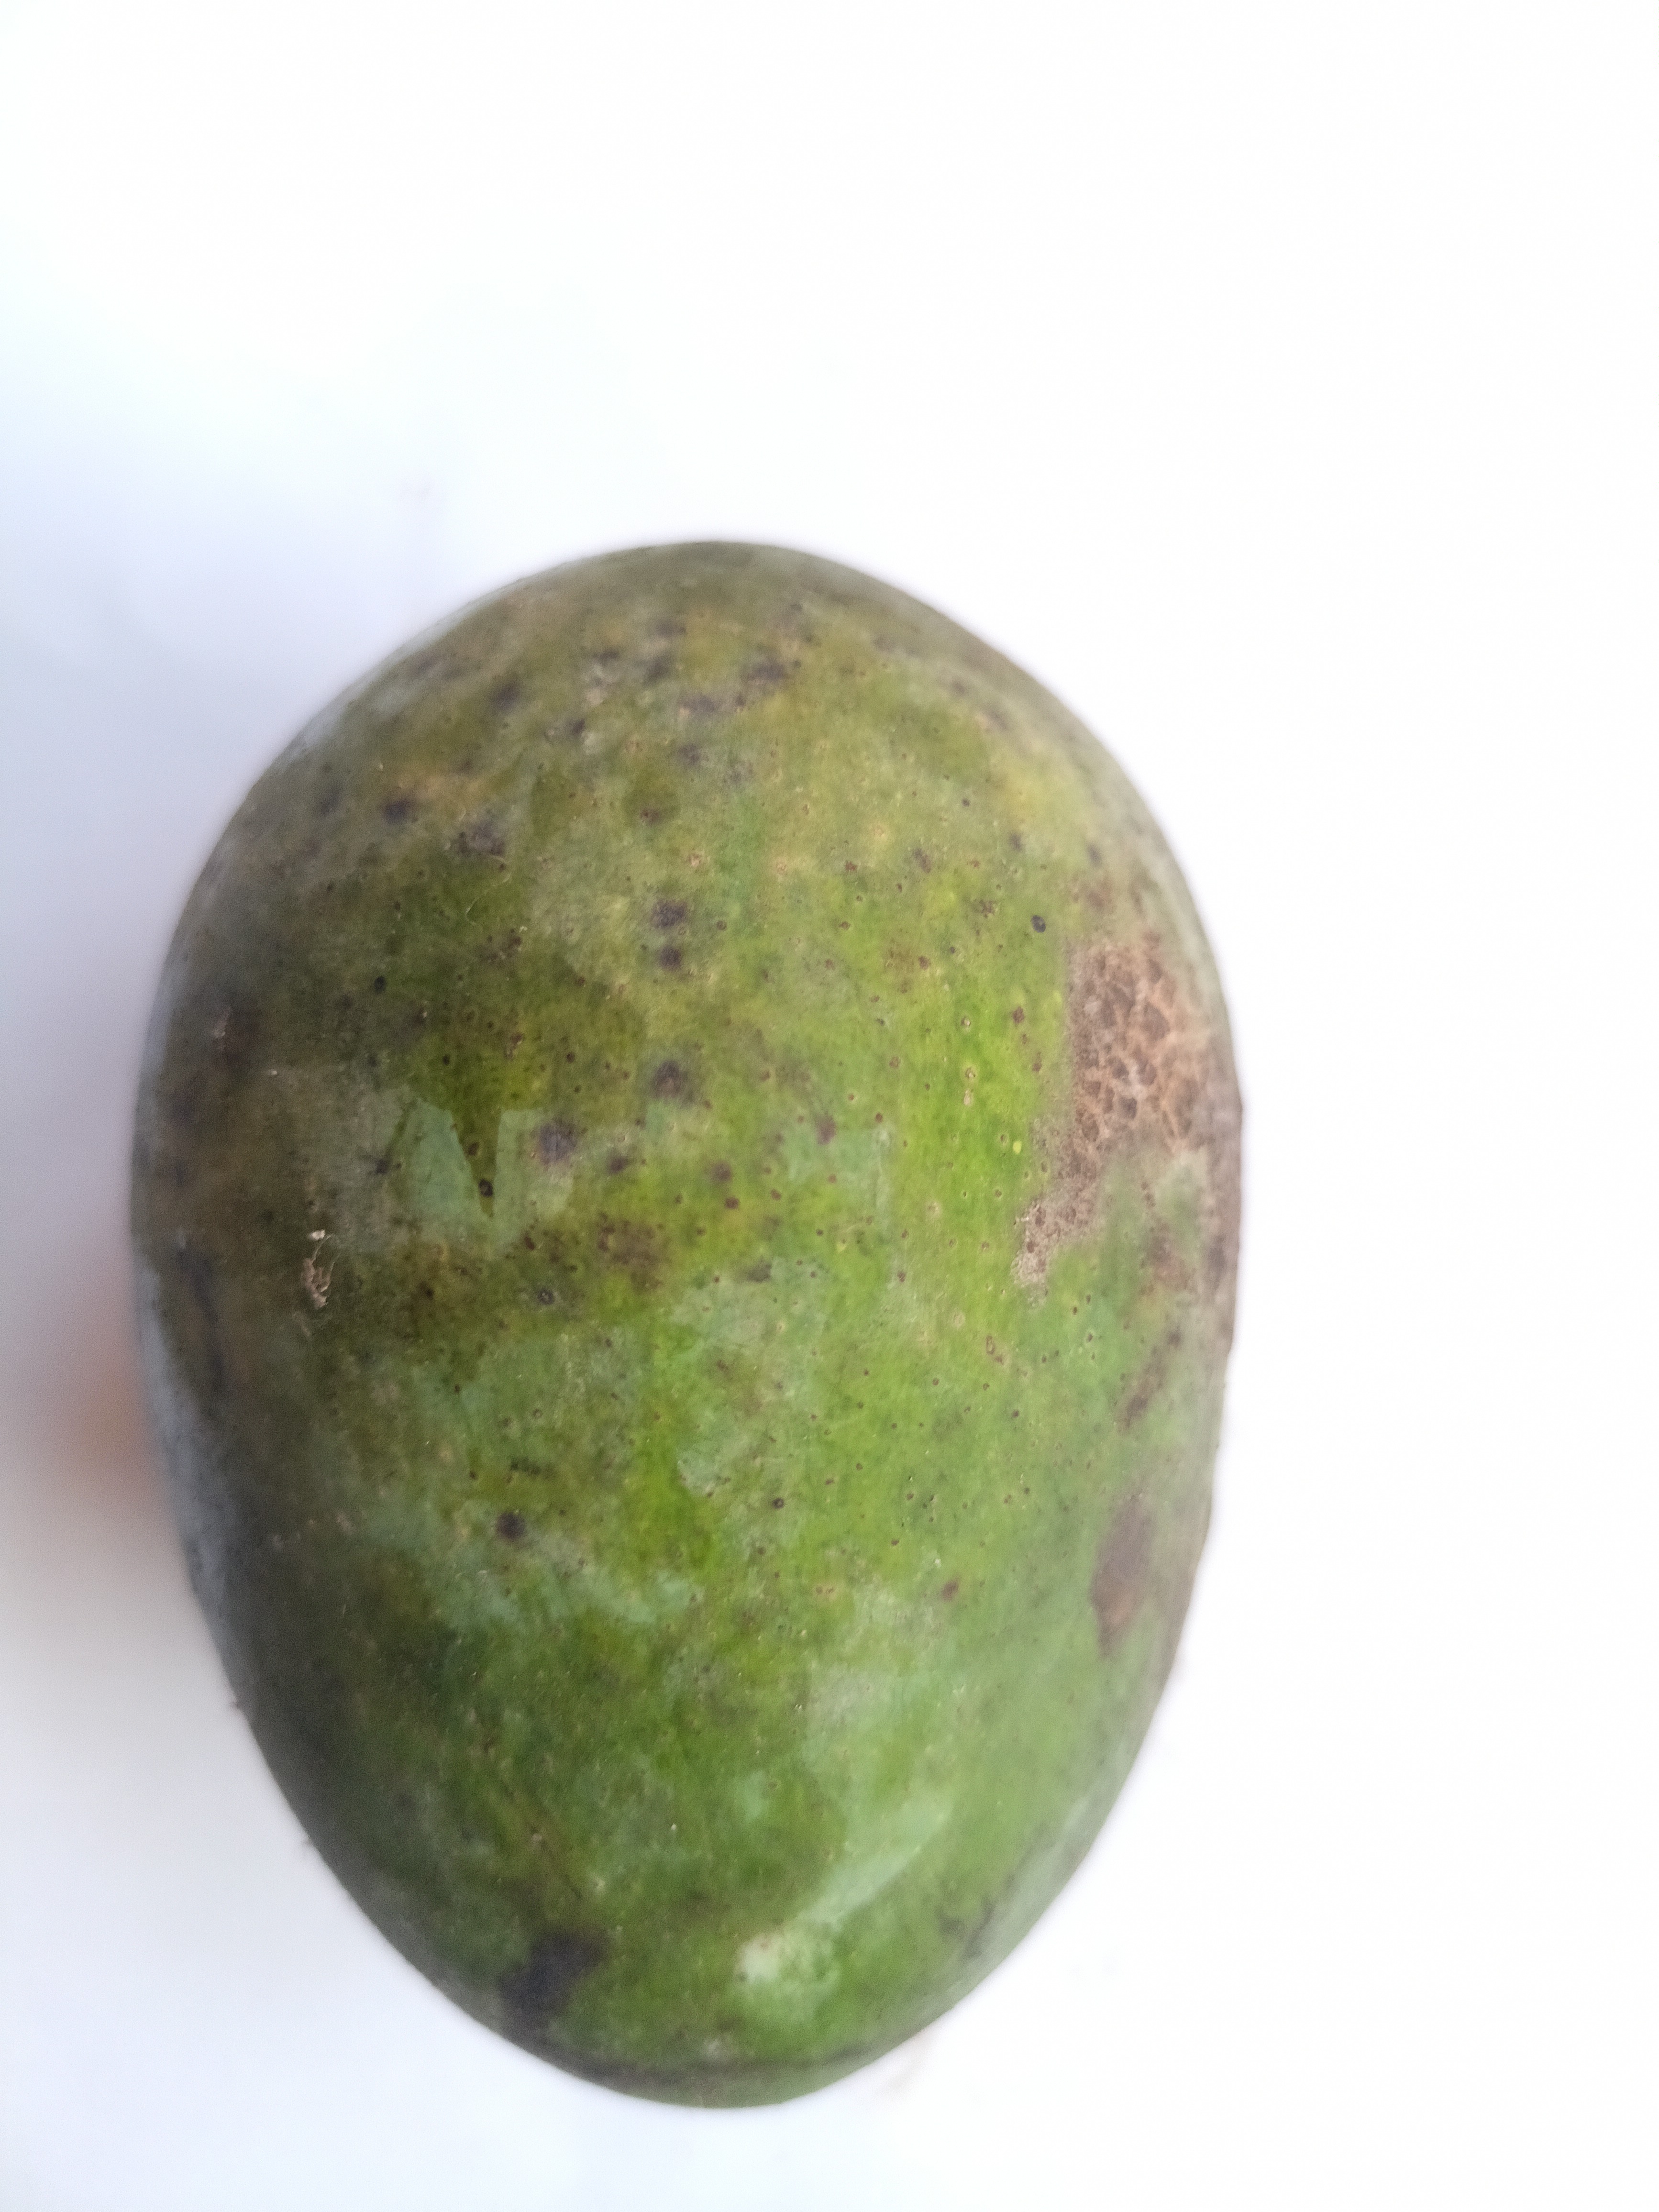
Mango variety: Khrishapat